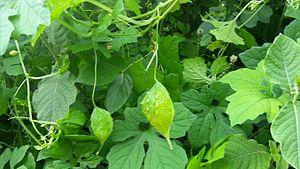
fruits de momordica
La margose, melon amer ou momordique, est une plante potagère grimpante de la famille des Cucurbitaceae, cultivée dans les climats chauds ou tempérés en plante annuelle. Le terme margose désigne la plante et le fruit, la plante est parfois nommée improprement margosier qui désigne en créole de l'Océan indien le mélia.